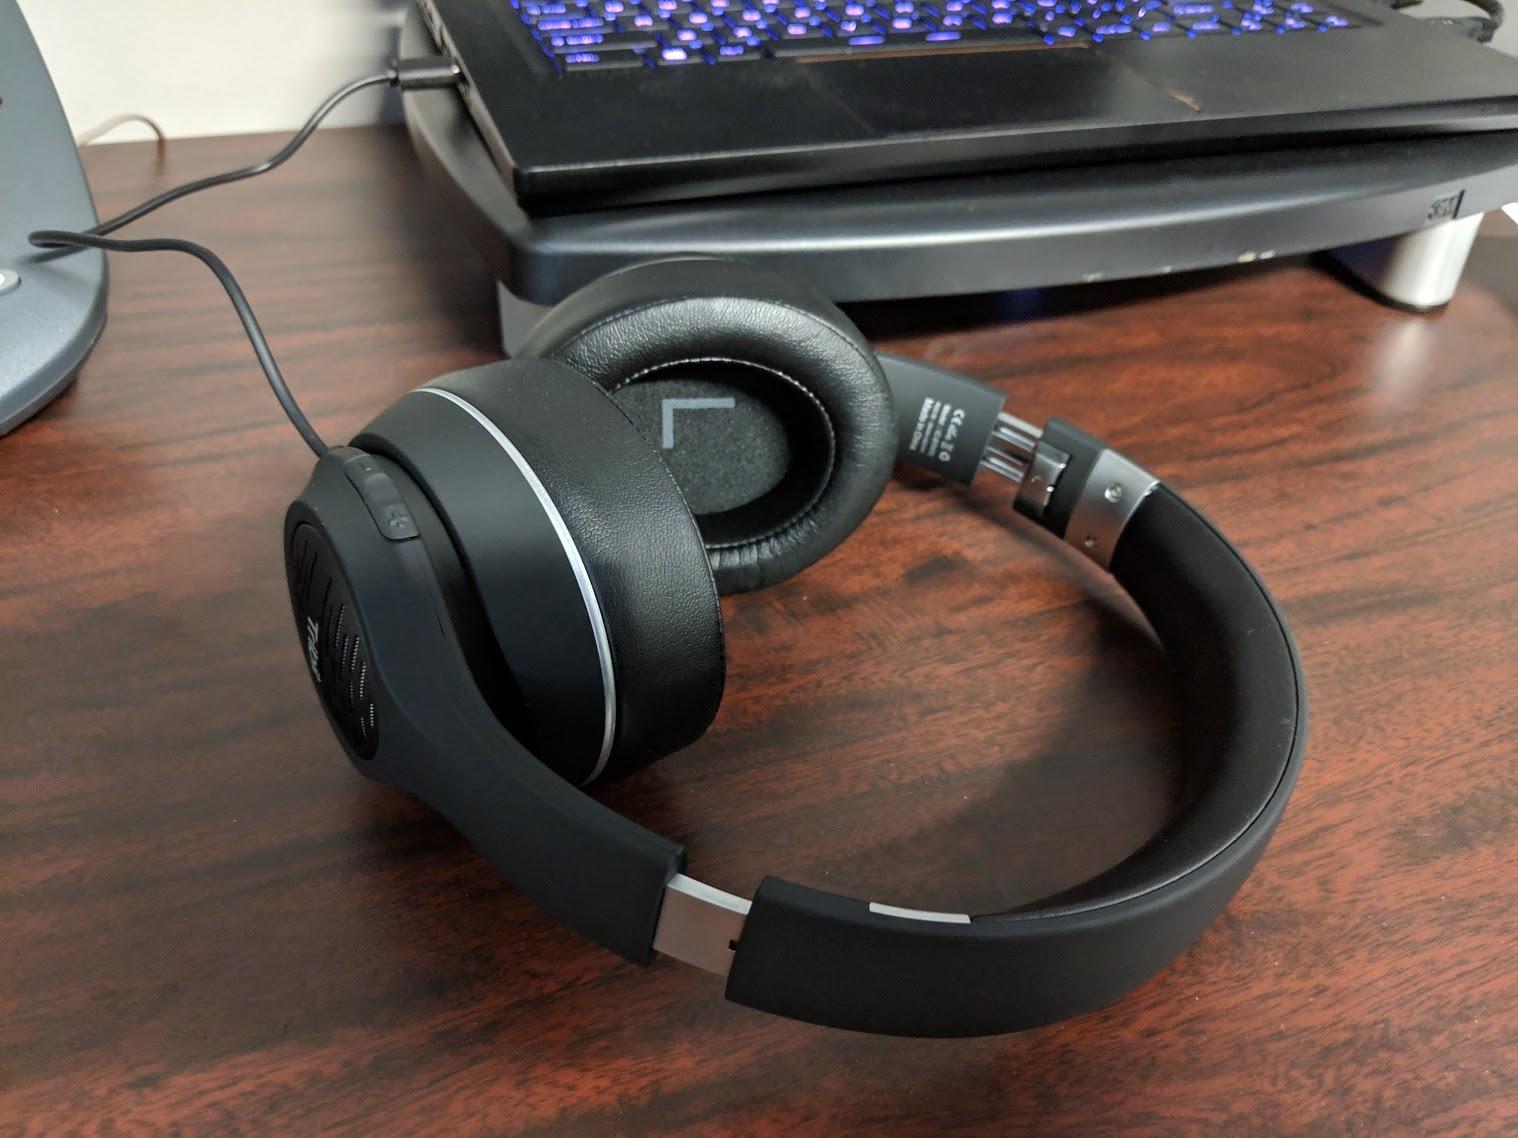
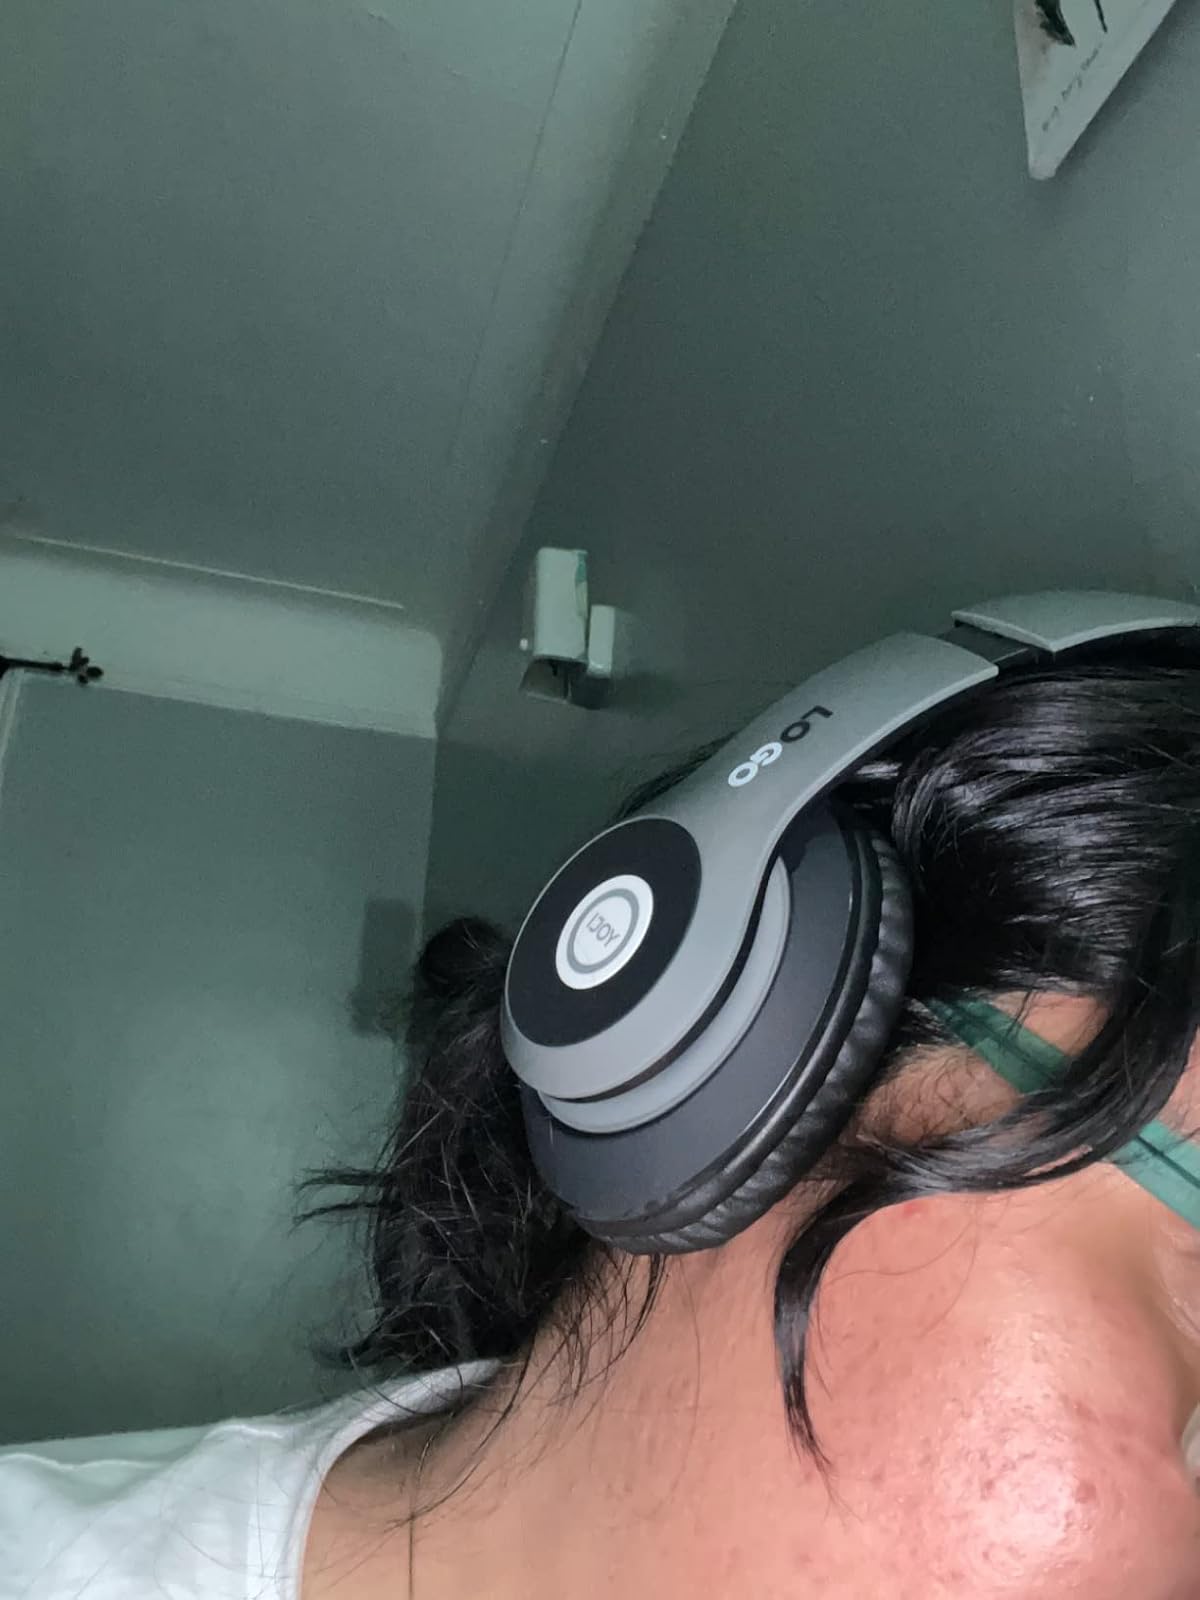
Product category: headphones
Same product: no